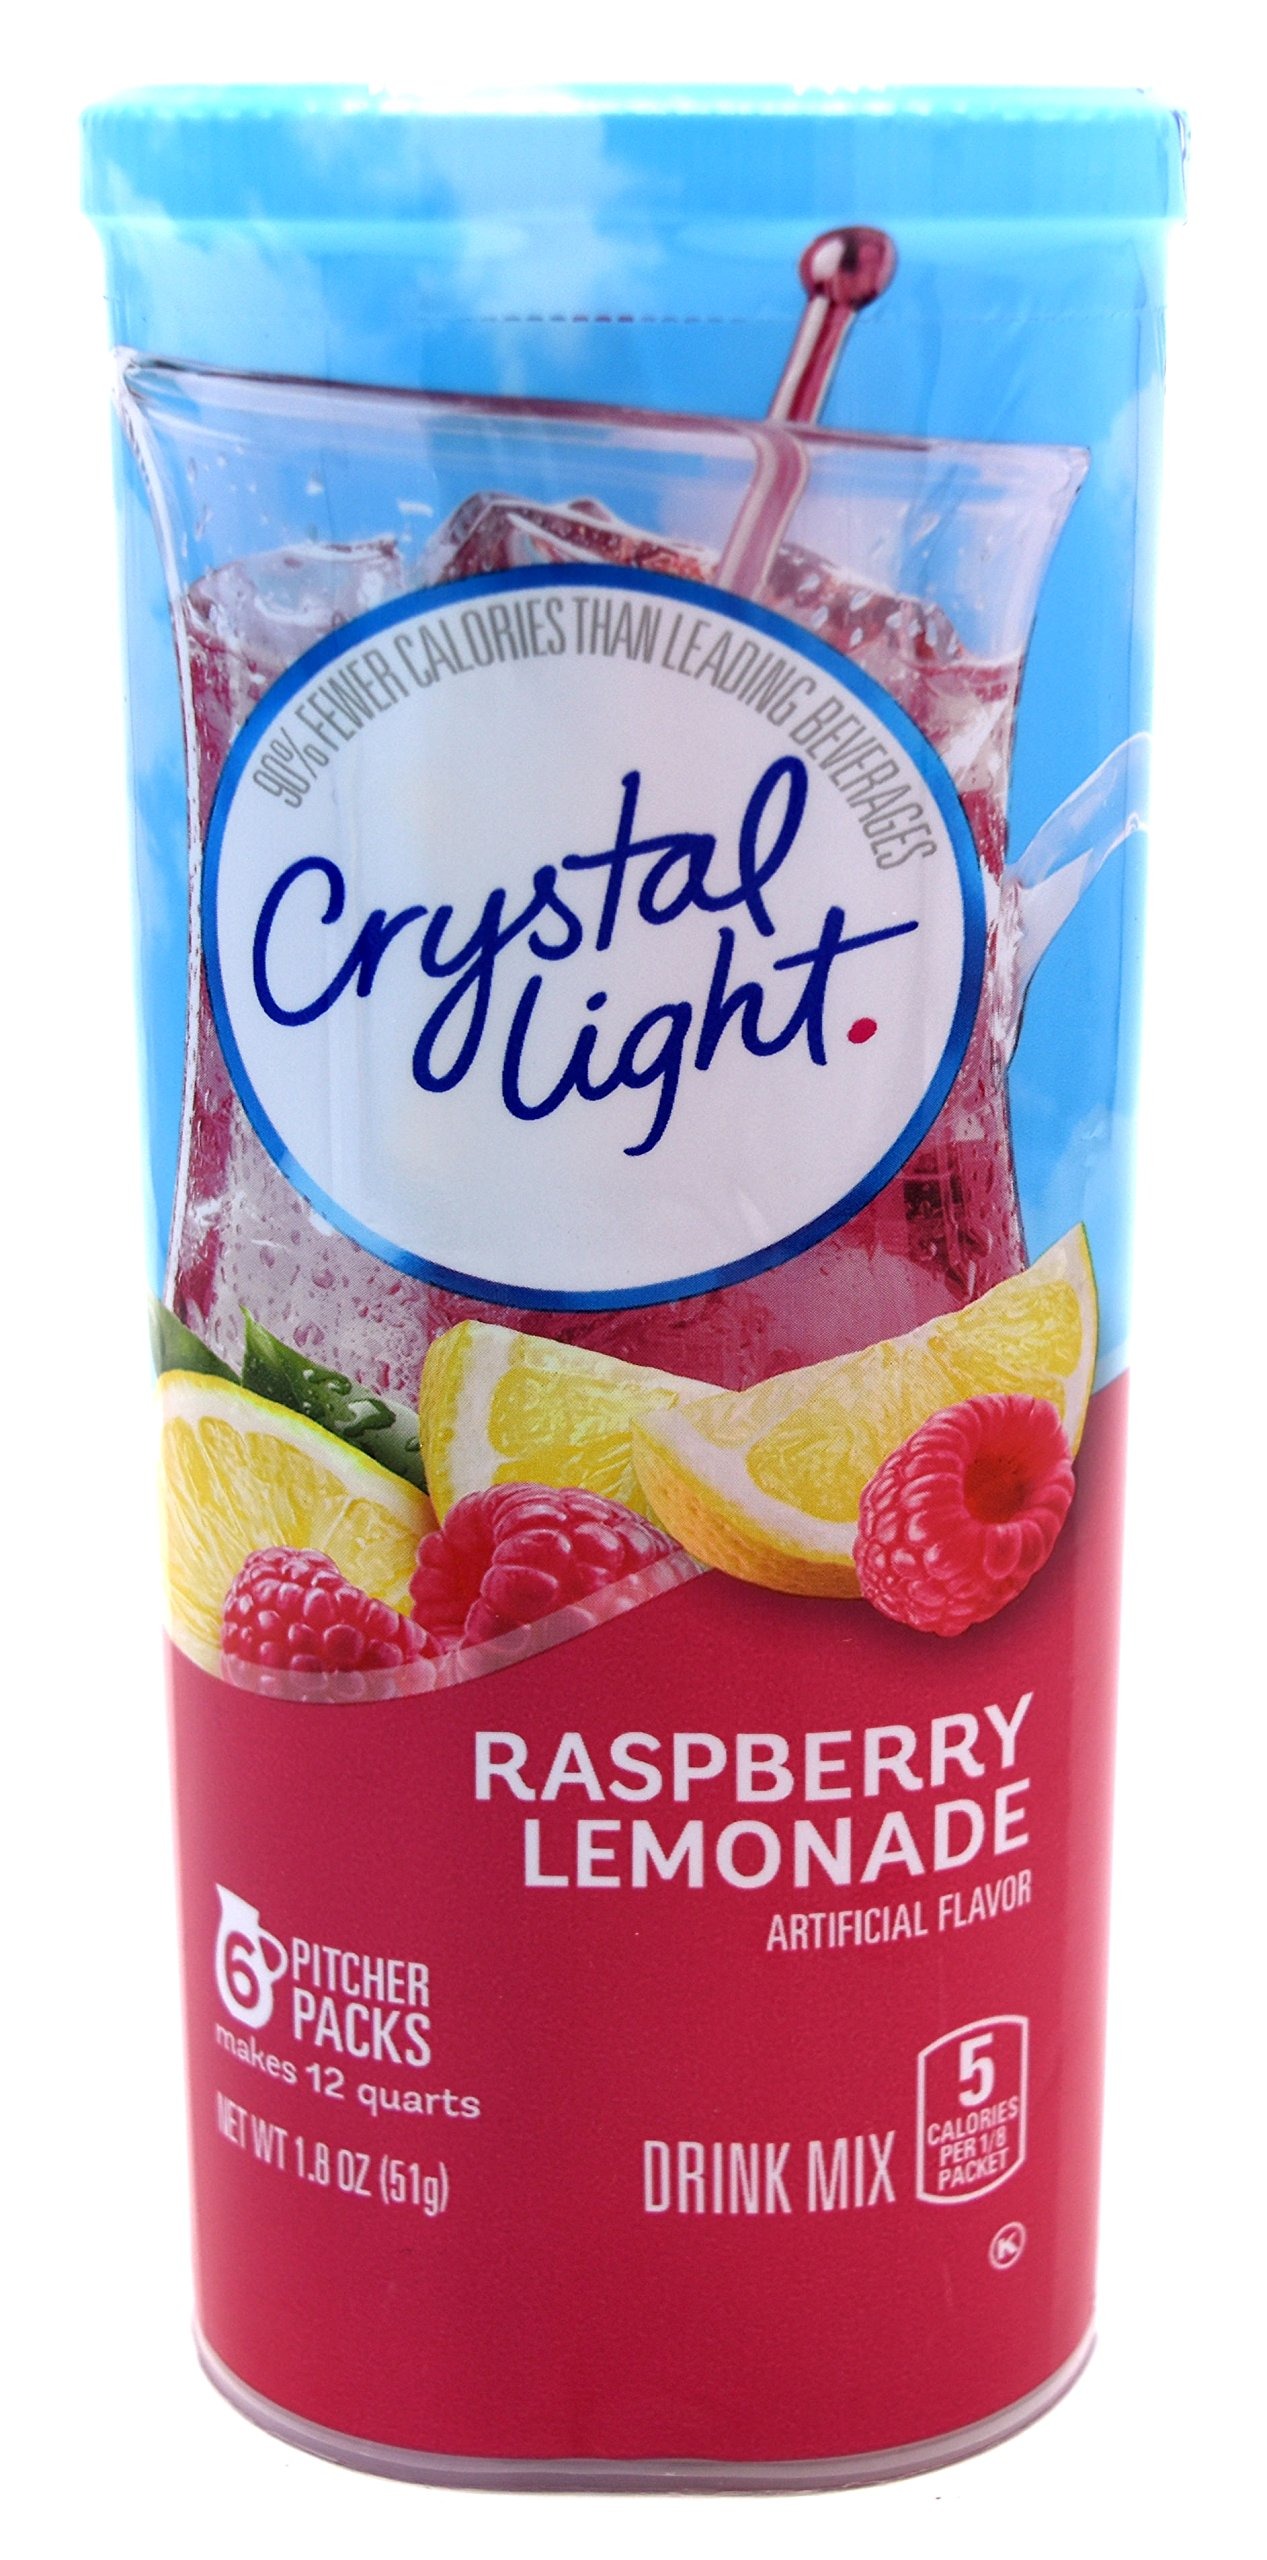
Item Name: Crystal Light Raspberry Lemonade Drink Mix, 12-Quart 1.8-Ounce Canister (Pack Of 8)
Bullet Point 1: Each Crystal Light Canister Contains 6 2-Quart (6-2 Liter) Packets
Bullet Point 2: Contains No Caffeine and is Low in Sodium
Bullet Point 3: Kosher Product and Gluten Free
Bullet Point 4: Each Crystal Light 8 ounce (237 ml) Serving Contains 5 Calories
Product Description: Crystal Light turns the water you need into the water you will love. It transforms ordinary water with fabulous fruit flavors and tantalizing teas. Each sip is the perfect way to refresh, renew and satisfy your thirst for something different.
Value: 8.0
Unit: count

Price: 5.99